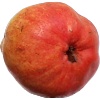
Label: Pear Red 1